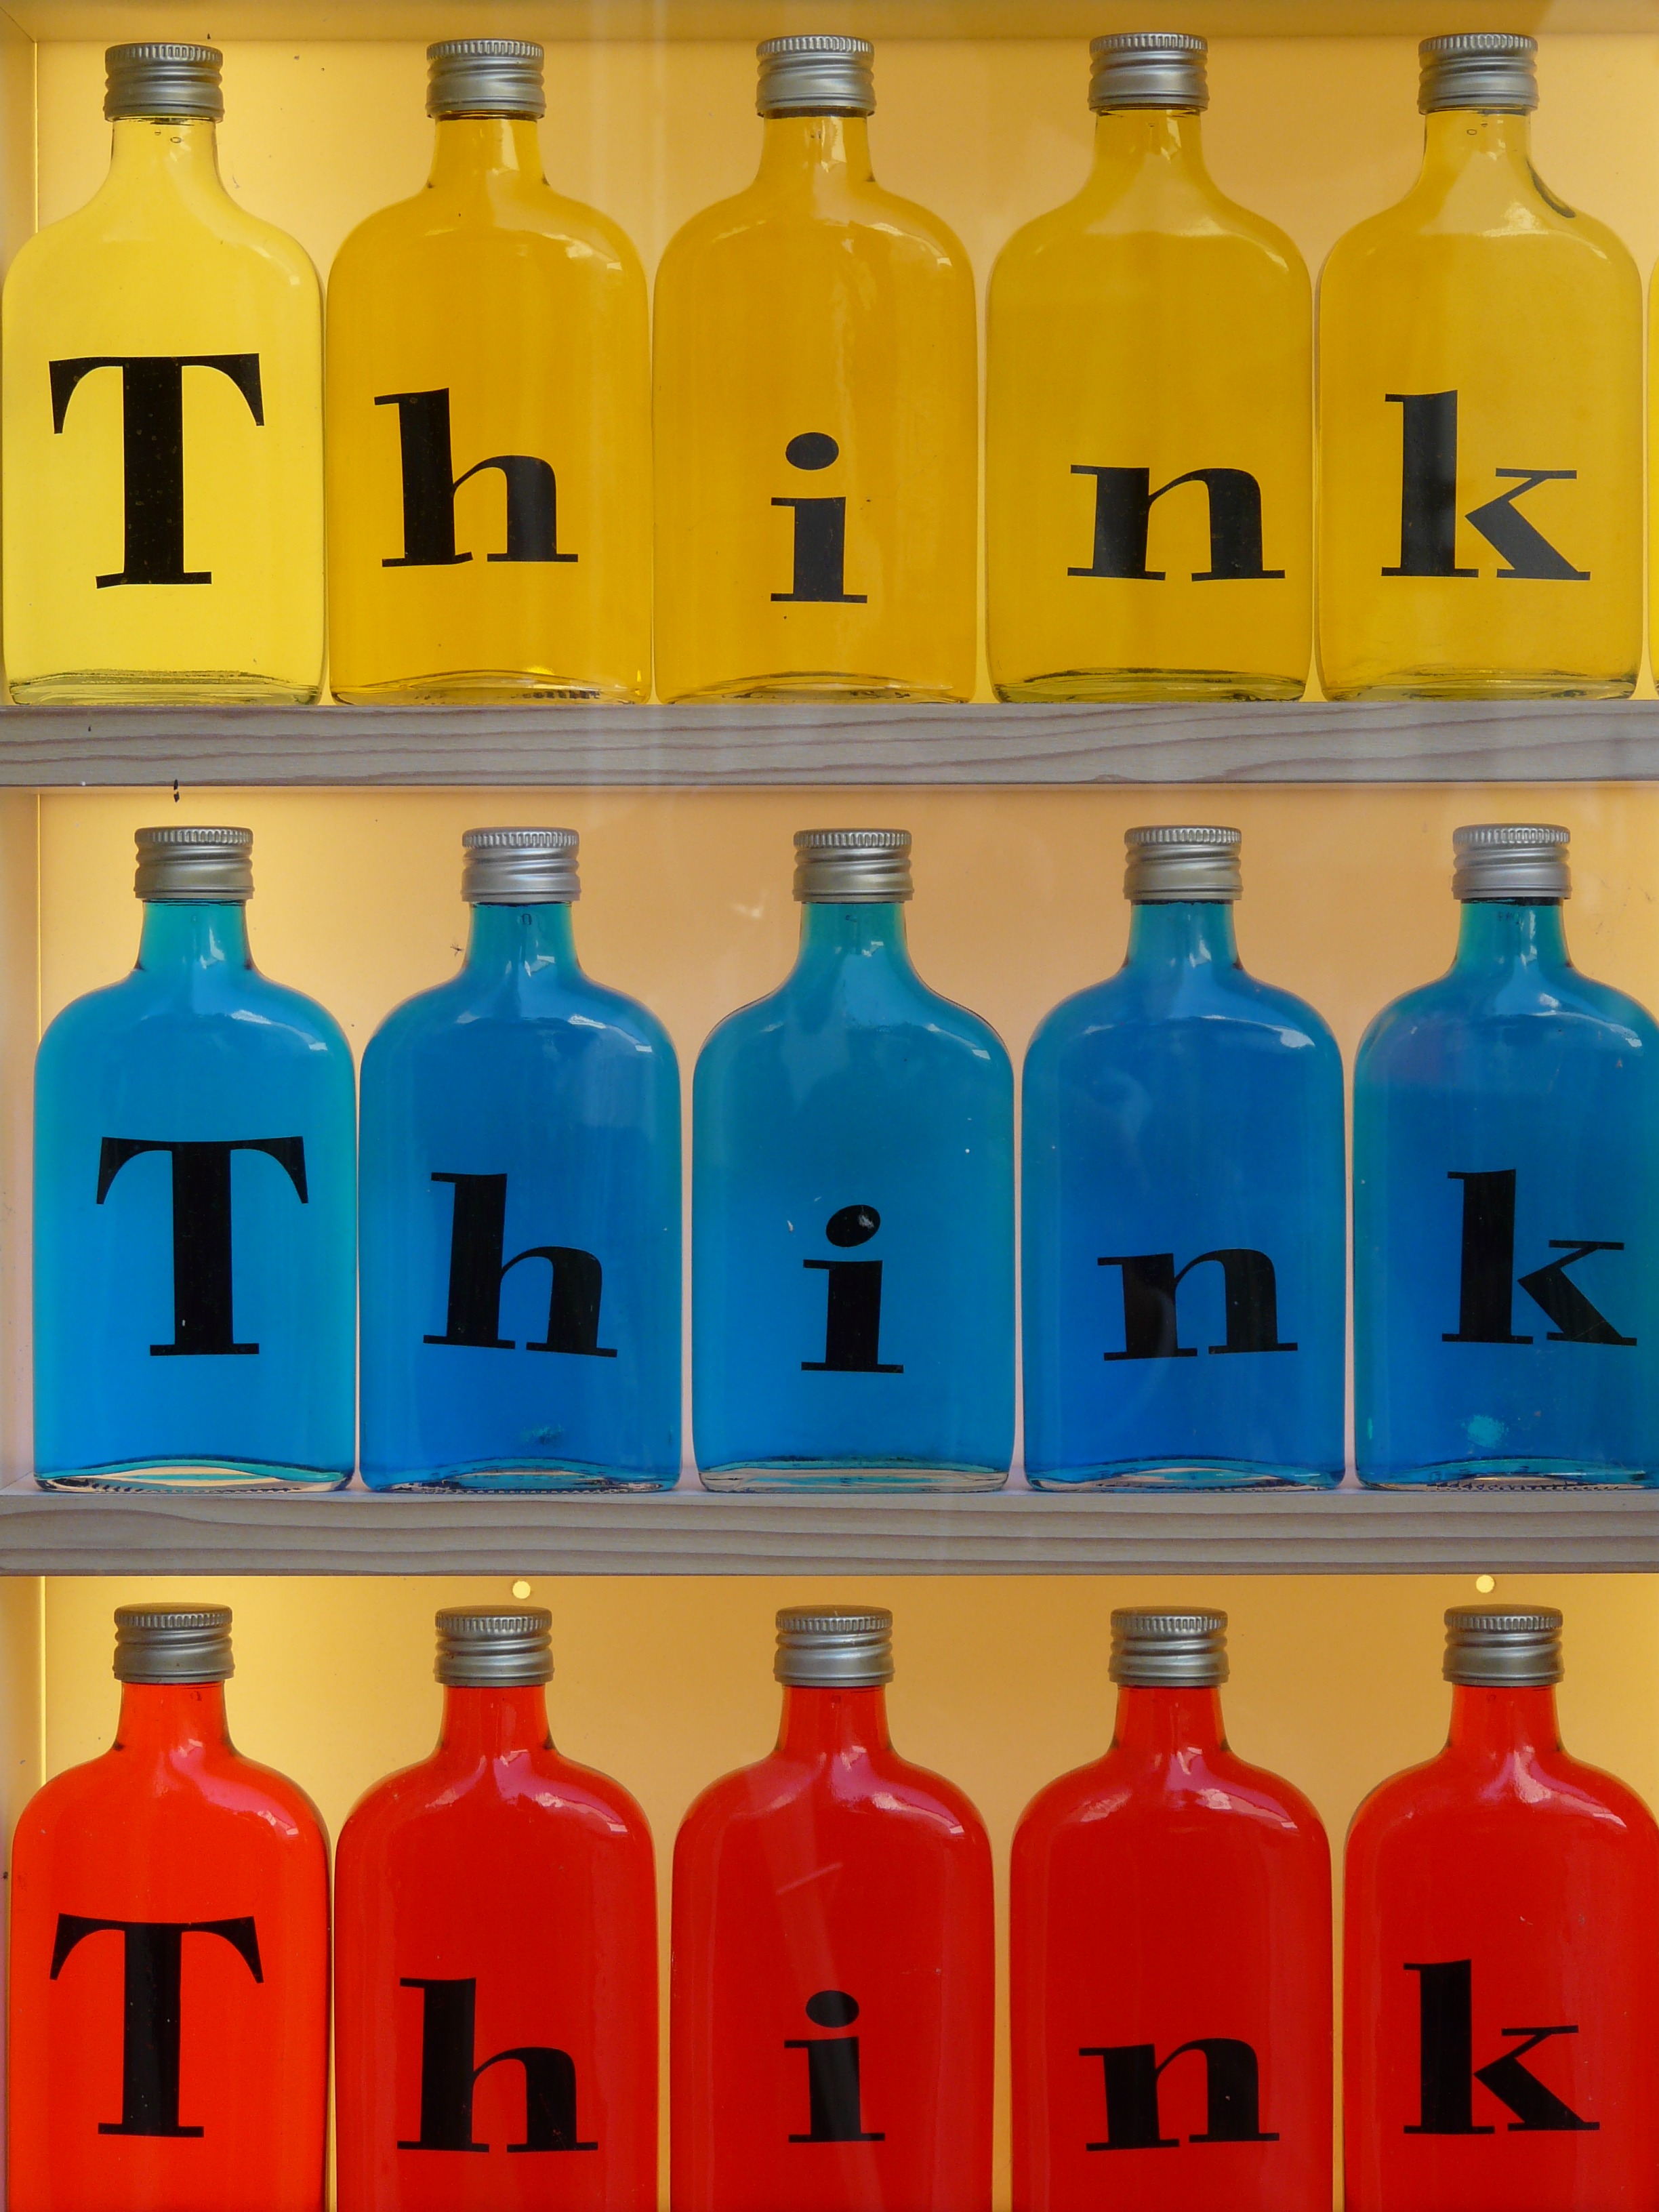
glass, red, color, think, drink, bottle, blue, colorful, yellow, glass bottle, bottles, liqueur, imprint, alcoholic beverage, gaudy, distilled beverage